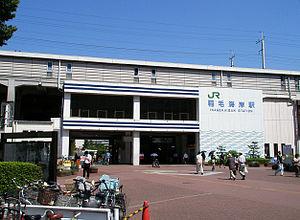
La gare d'Inage-Kaigan est une gare ferroviaire japonaise de la ville de Chiba, dans la préfecture de Chiba. La gare est gérée par la East Japan Railway Company.